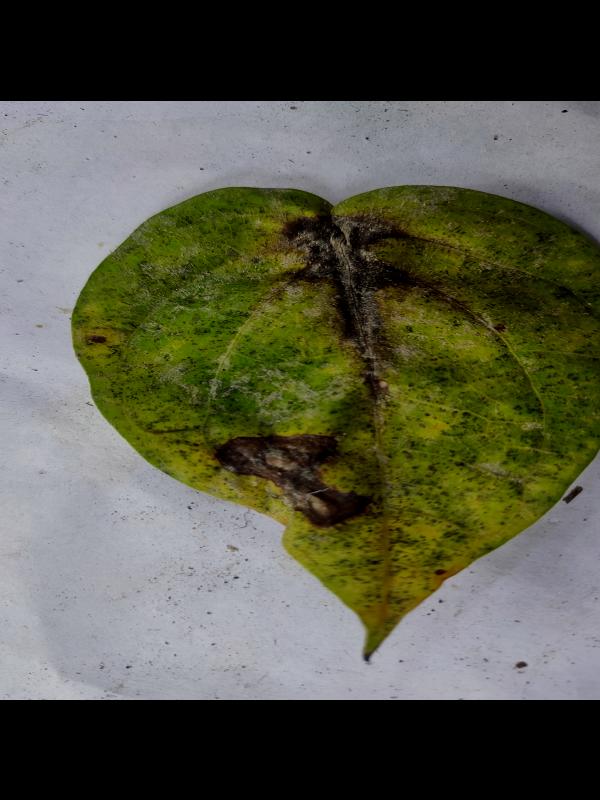
Label: Dried_Leaf